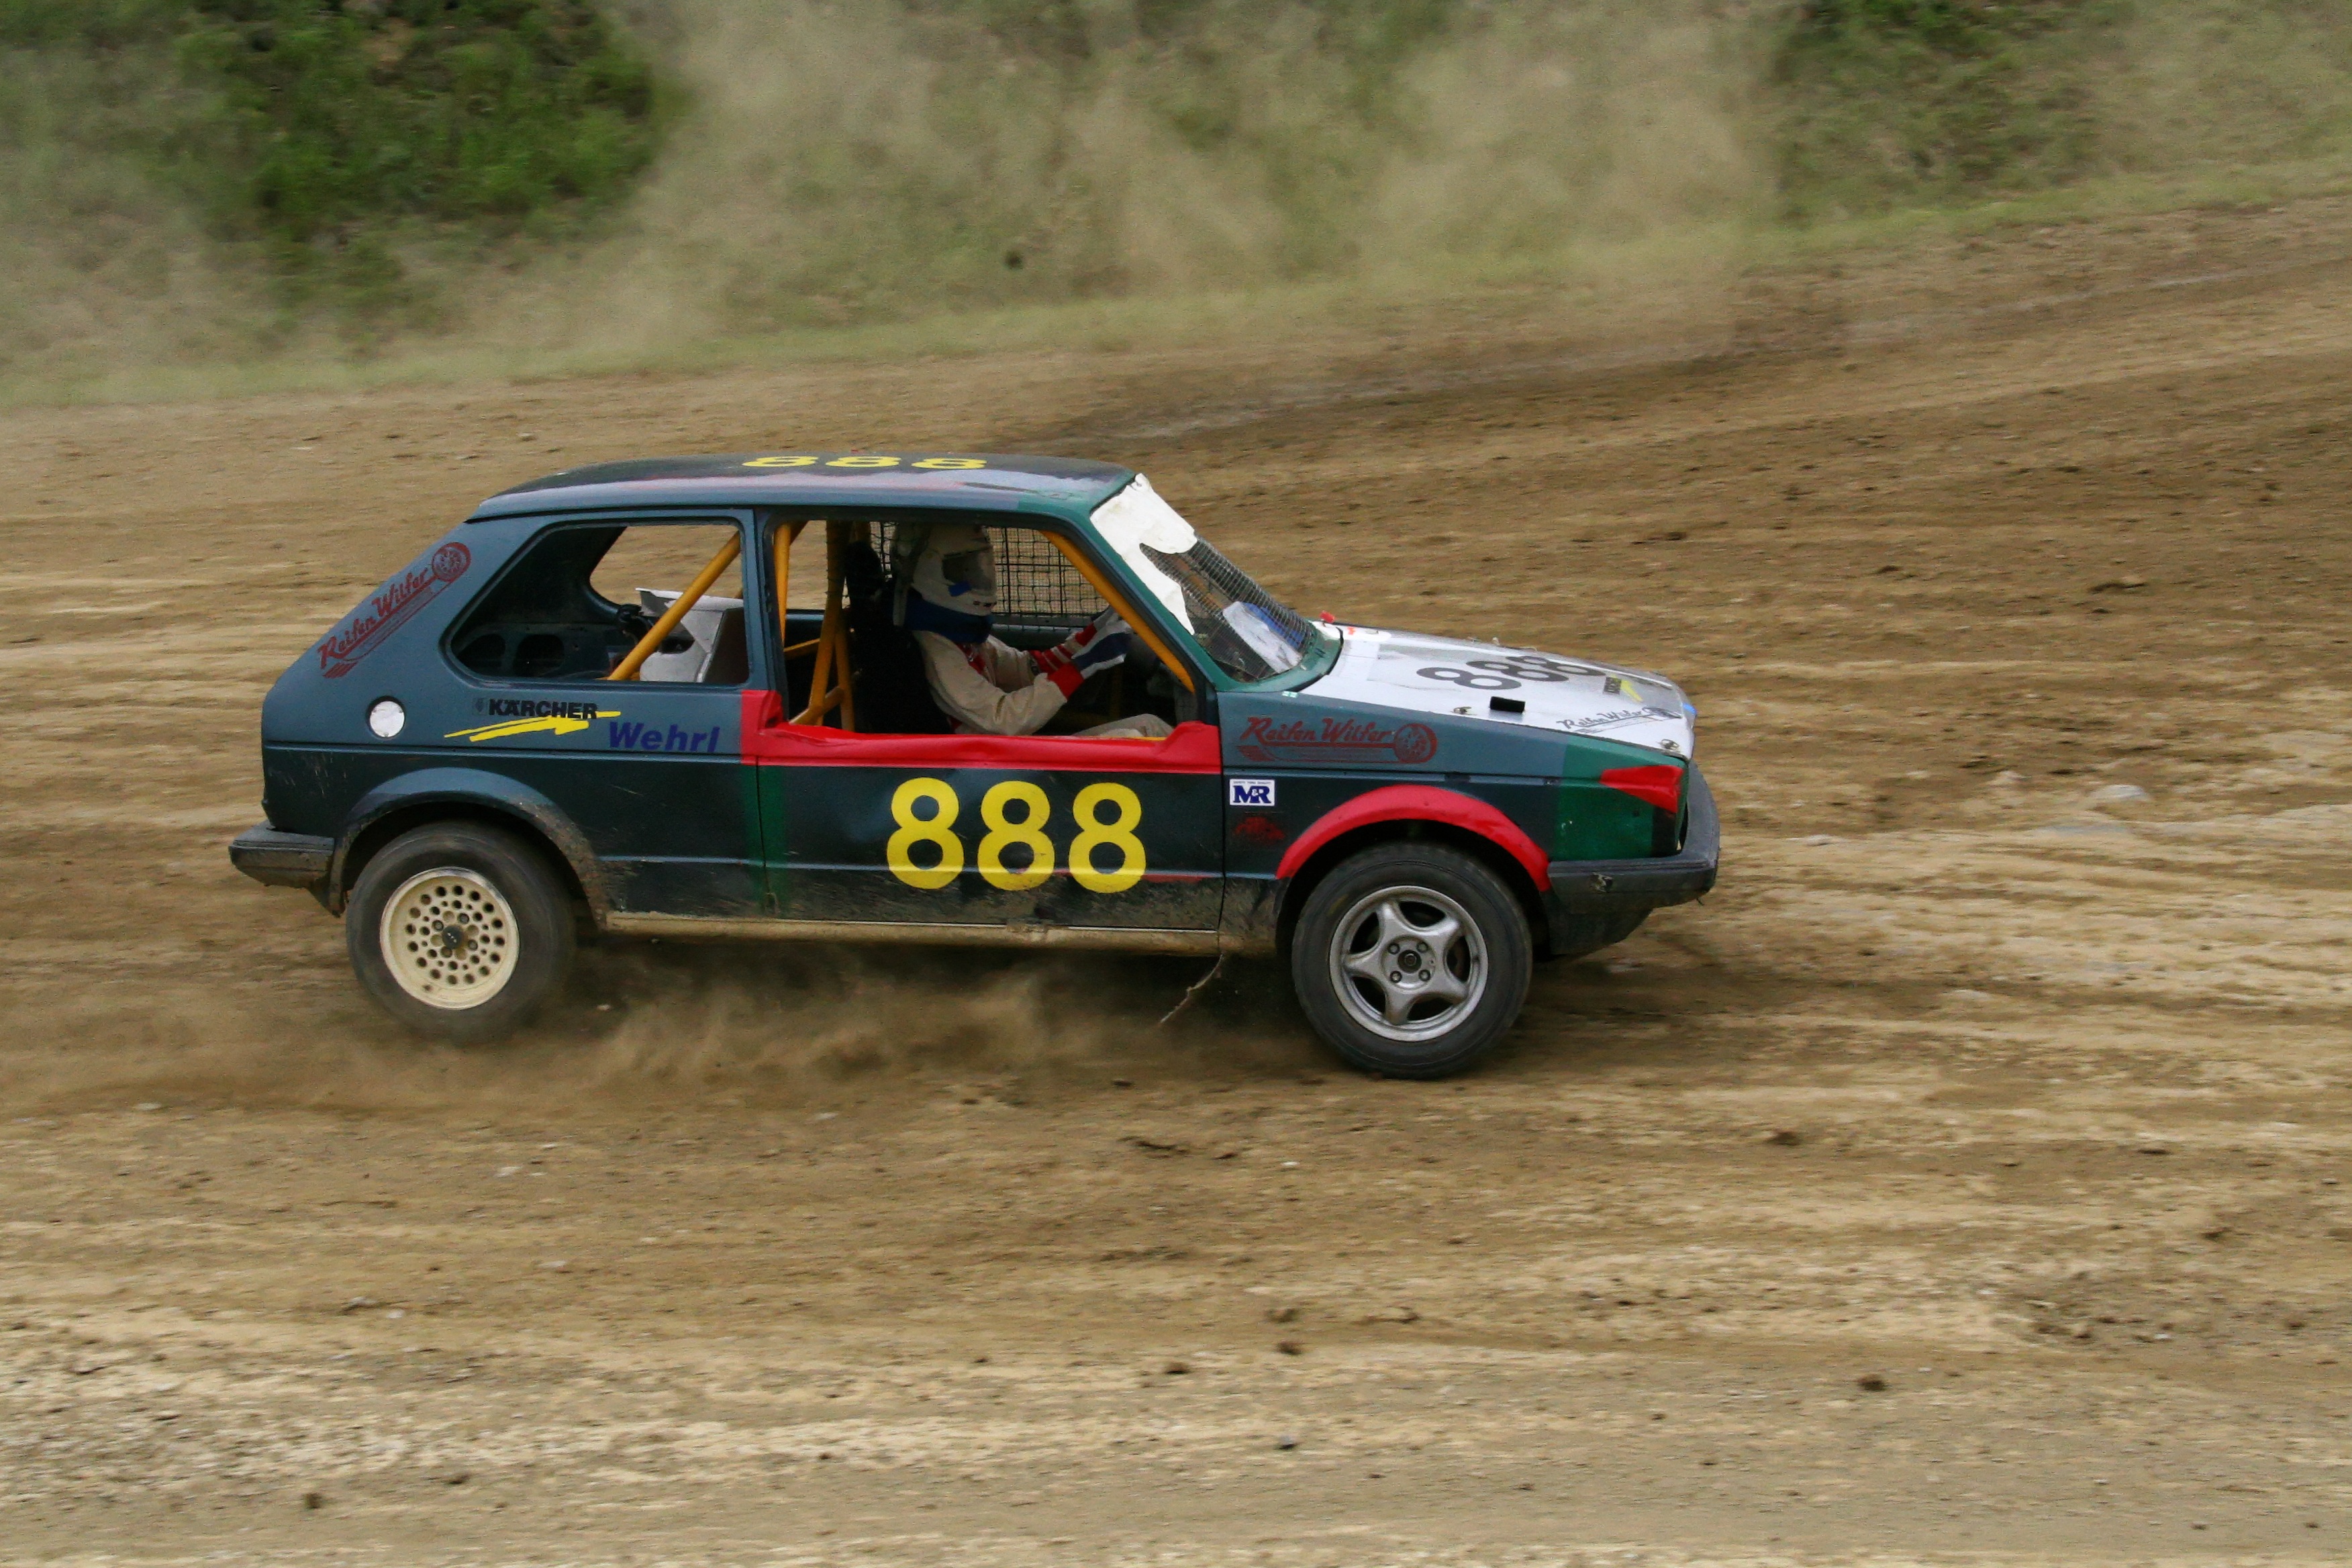
sport, car, vehicle, mud, drive, auto, dirty, cross, automotive, sports car, race car, sports, racing, motorsport, muddy, racing car, quagmire, auto racing, autocross, automobile make, off roading, subcompact car, rallycross, dirt track racing, rallying, world rally championship